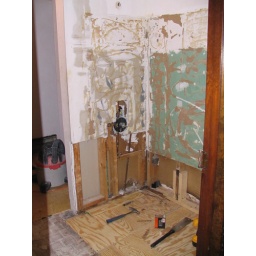
Tub gone, floor and walls being repaired in prep for new bath surround